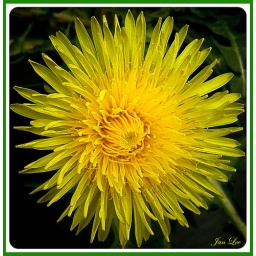
Really great bright yellow dandelion in one of my plant pots.